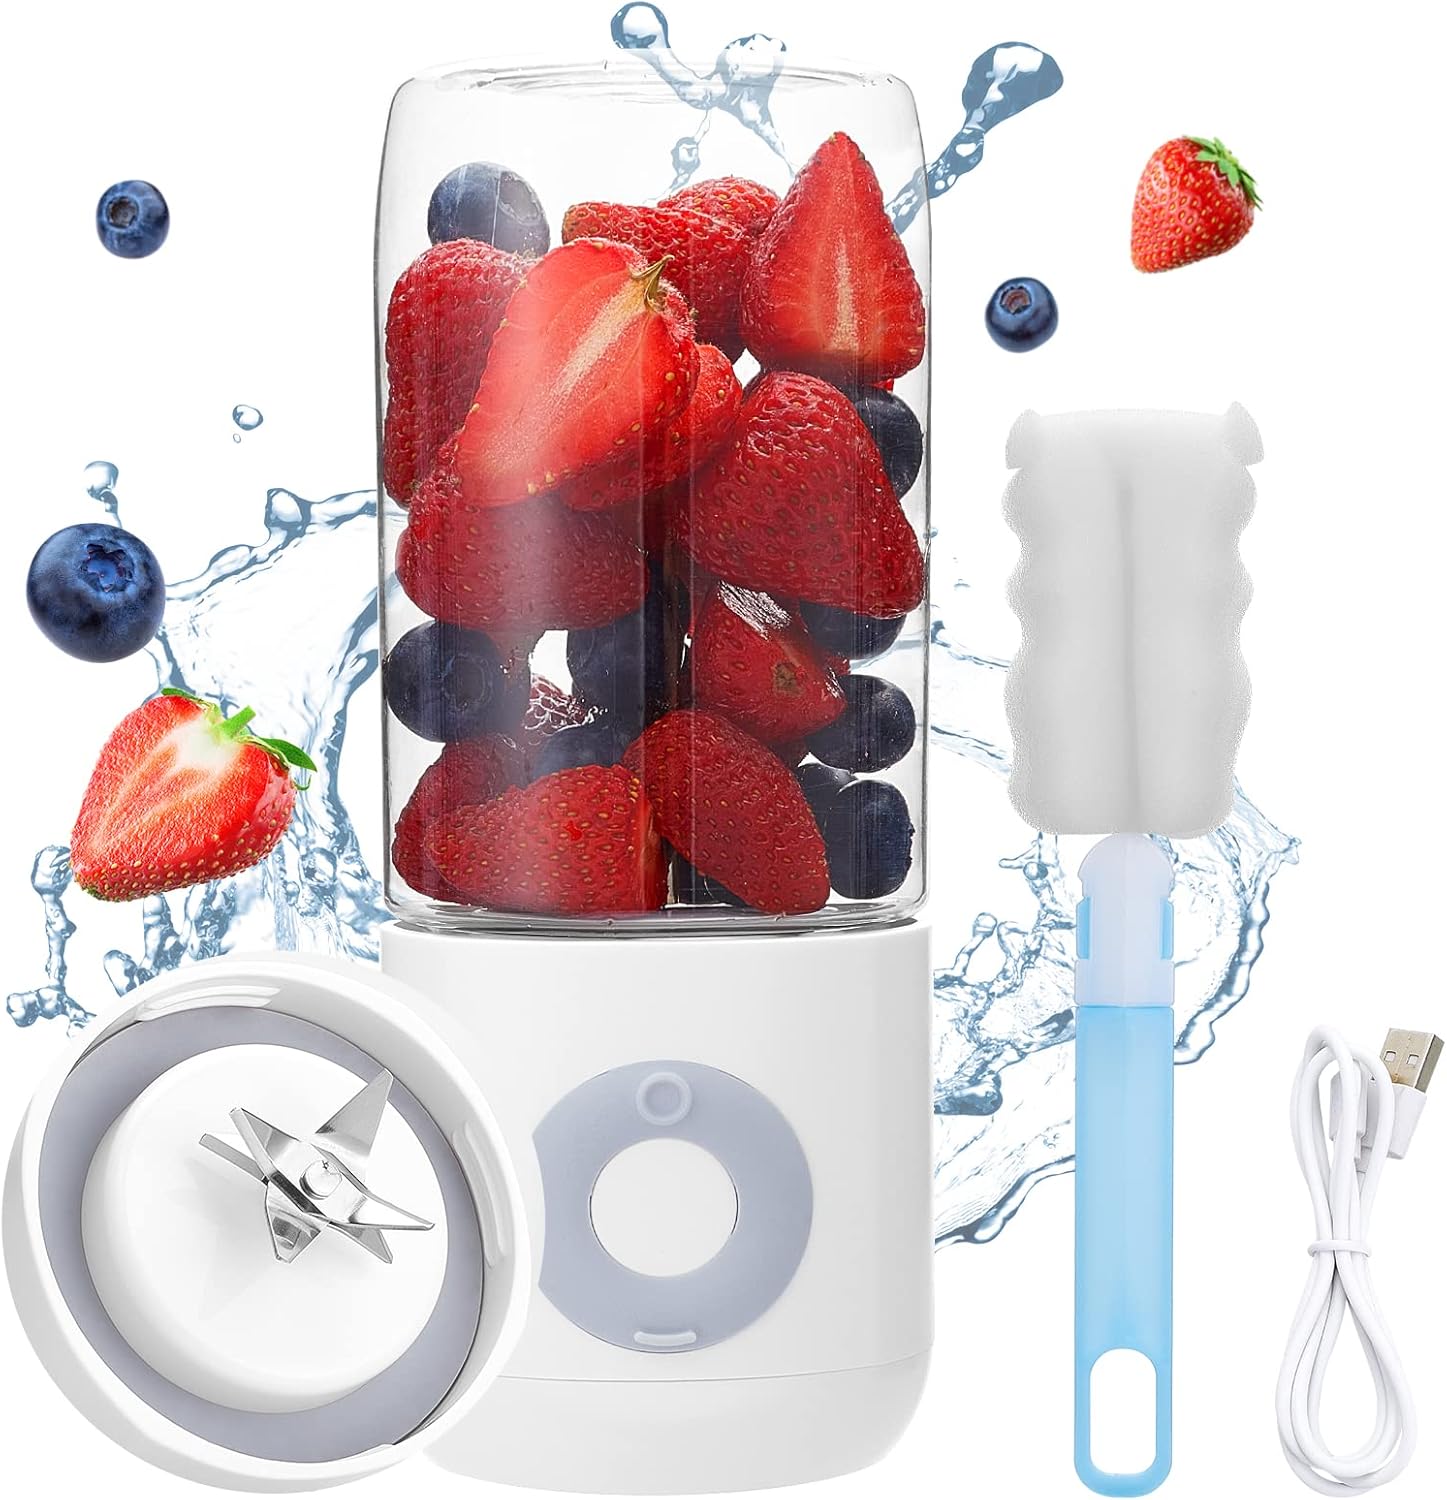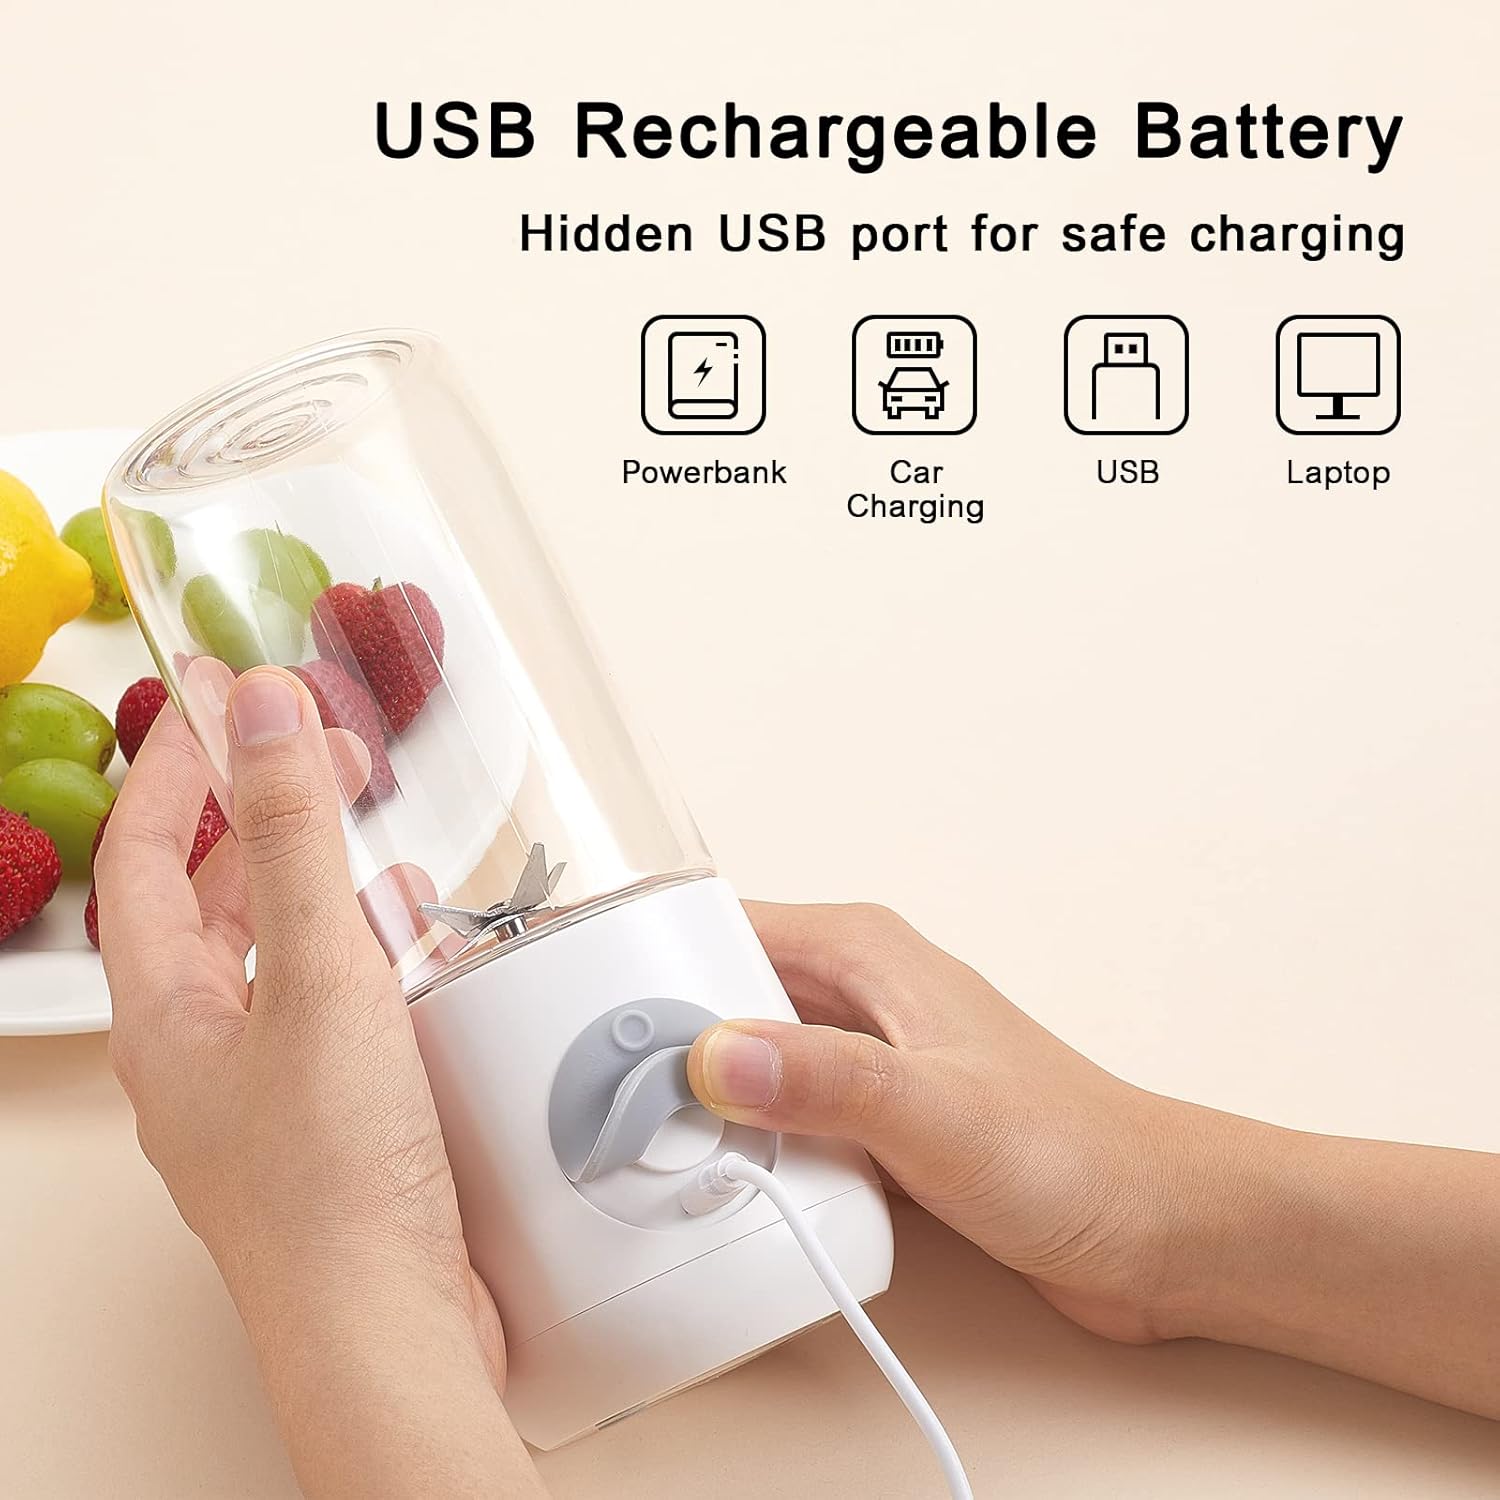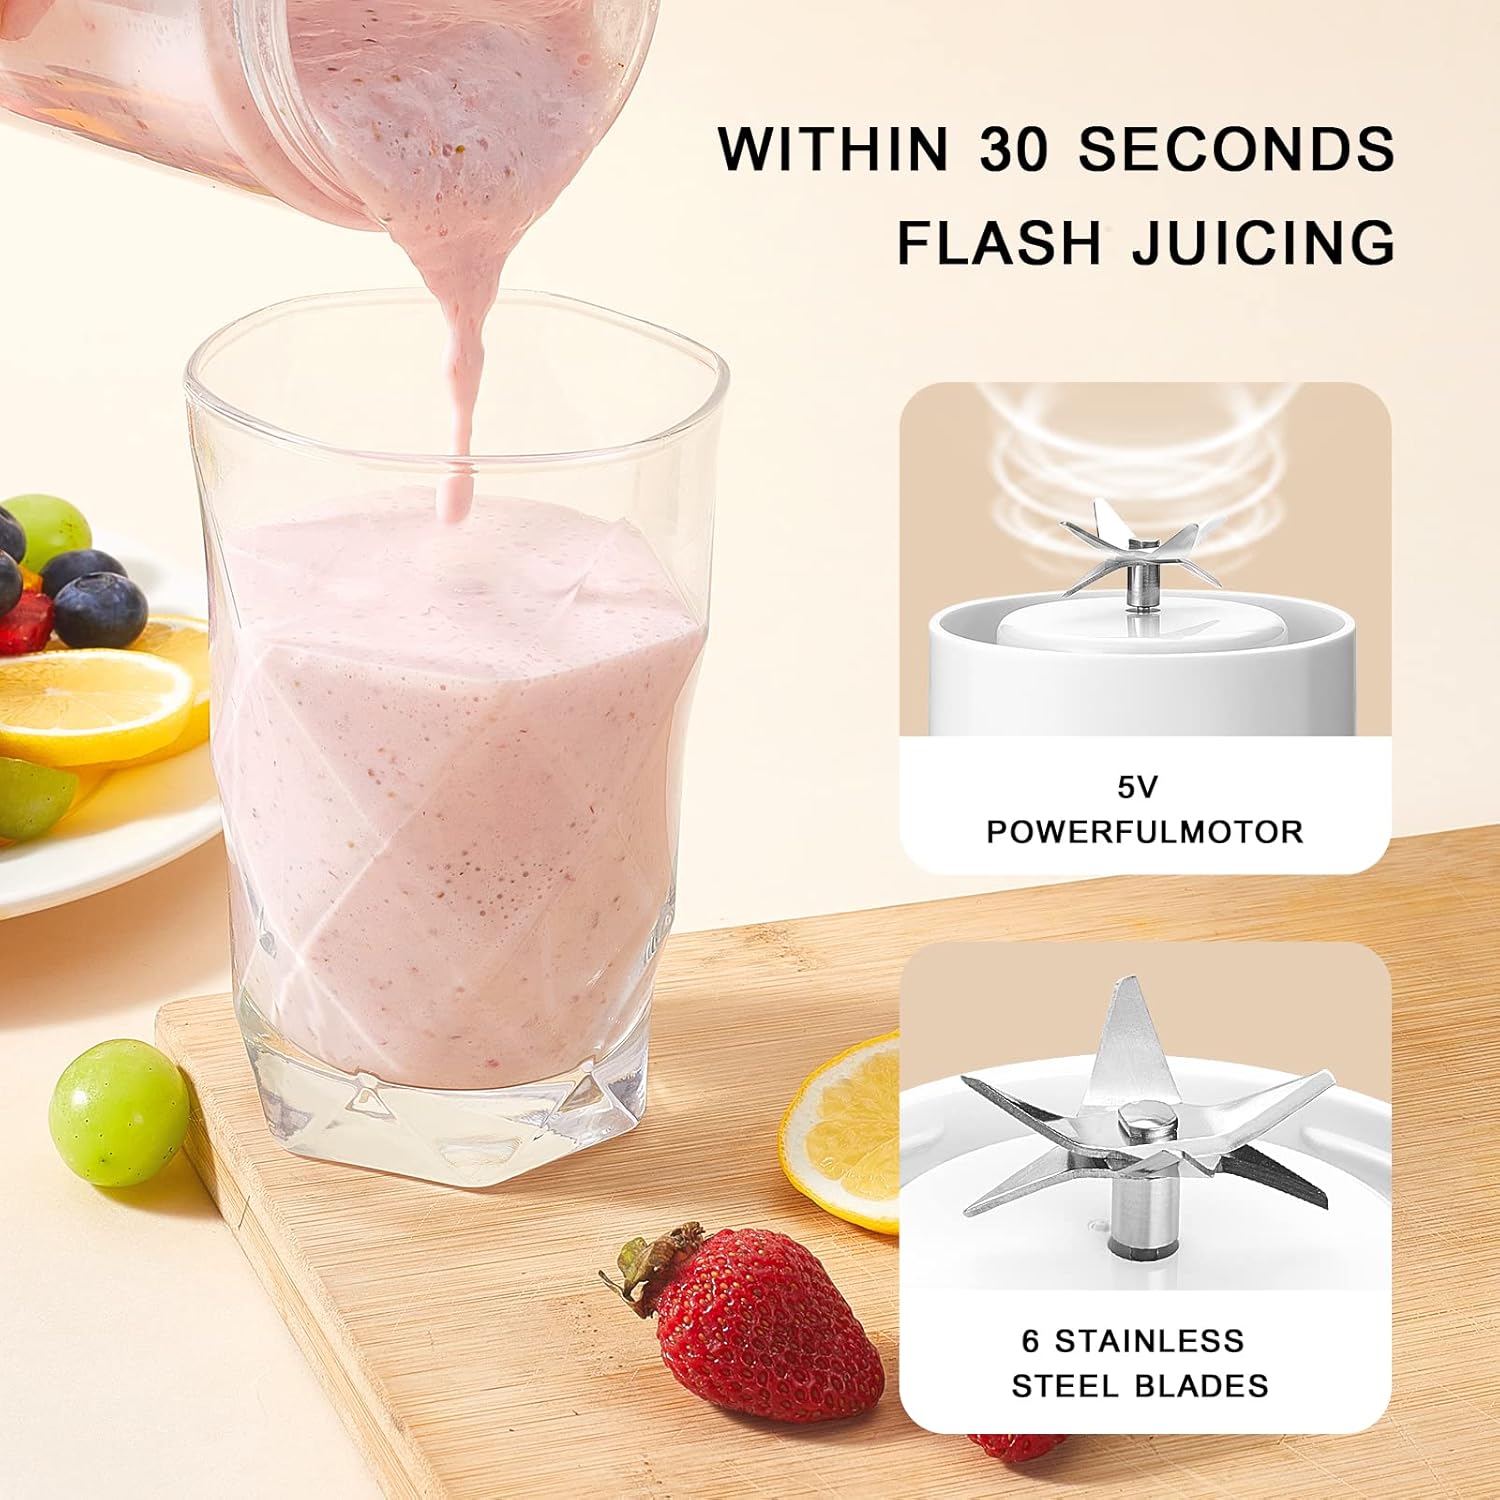
Portable Blender Personal Size Blender: Mini Blender for Shakes and Smoothies USB Charge Small Blender Fresh Juice Blender Cup with 6 Blades and Cleaning Brush for Travel Kitchen Gym Office Outdoors
Category: Amazon Home
Traditional blender always encounters a variety of troubles when it is brought outdoors? Too heavy? Inconvenient? No power? So now, this portable juicer cup is your best choice! ★Portable:Small size, light weight, rechargeable, with a portable gift box, whether you are traveling, camping, or office, you can drink fresh juice in anytime, at anywhere! ★High Speed:6 blades, quickly juiced, only 30 seconds, you can drink a cup of fresh nutritious juice. ★Multi-function:It can not only make juice, but also make milkshakes, smoothies, baby food, etc. With this multi-functional juicer, this is your best choice! ★Large capacity:Large capacity battery, you can juice up to 10 times when it fulls charged.
Features: Powerful 6 Blades: The 6-blade portable personal blender is more powerful than the traditional 4-mini blades, making fruit juices and vegetables into amazing smoothies effortlessly within 30 seconds, leaving no fruit or ice and easy to carry. | Portable & Multifunctional Usage: The electric blender is designed with portable and lightweight size, that you can take anywhere and anytime, you don’t need to pour out to another bottle then drink directly, It is more convenient to take out to the kitchen, office, traveling, camping, etc. And with a higher level of rotation frequency, it only takes about 30 seconds to bring you a cup of fresh smoothie, protein shakes, fresh juices, masks, baby food. | Rechargeable & Safe Charging Design: Built-in 1300mah 5V powerful battery, The portable blender can produce about 10 cups of juice after 4-hours fully charge. The convenient Type-C port could be charged through a power library, laptop, desktop, mobile phone, and car charging port. The charging port is designed with hidden, which has a waterproof silicone for safe charging. | Easy to Clean: These mini blenders are with one-button cleaning design, you only need to add some water to the cup and press the button to start automatic cleaning. There is no need to disassemble and clean again. In addition, this portable blender is equipped with an extra brush for easier and thorough cleaning. | Safety Protection Design: The Blender Mixer machine has a double protection function, which only work when the cup completely fixed in the base. What's more, the machine can not be used when charging, you can use it normally after fully charging.